Todor Zhivkov

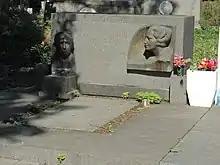
Grave of Zhivkov in the Central Sofia Cemetery

Zhivkov also softened organised opposition by restoring symbols of the Bulgarian cultural past that had been cast aside in the postwar campaign to consolidate Soviet-style party control. Beginning in 1967, he appealed loudly to the people to remember "our motherland Bulgaria". In the late 1970s, Zhivkov mended relations with the Bulgarian Orthodox Church. Zhivkov's extensive campaign of cultural restoration provided at least some common ground between him and the Bulgarian intelligentsia. In 1980 Zhivkov had improved his domestic position by appointing his daughter Lyudmila Zhivkova as chair of the commission on science, culture, and art. In this powerful position, Zhivkova became extremely popular by promoting Bulgaria's separate national cultural heritage. She spent large sums of money in a highly visible campaign to support scholars, collect Bulgarian art, and sponsor cultural institutions. Among her policies was closer cultural contact with the West; her most visible project was the spectacular national celebration of Bulgaria's 1,300th anniversary in 1981. When Zhivkova died in 1981, relations with the West had already been chilled by the Afghanistan issue, but her brief administration of Bulgaria's official cultural life was a successful phase of her father's appeal to Bulgarian national tradition to unite the country.